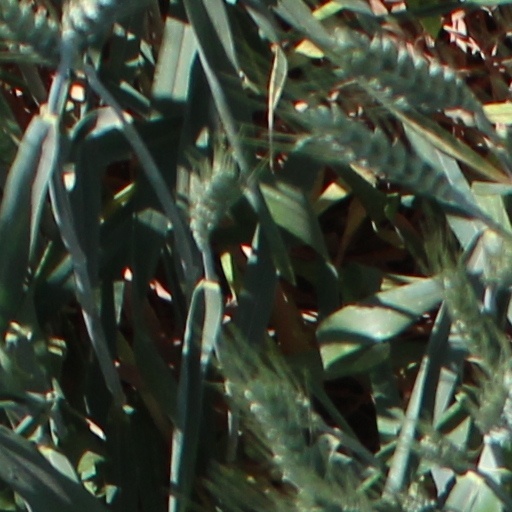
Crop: wheat